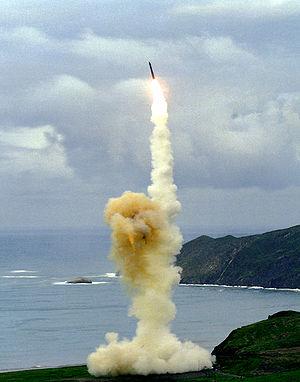
Un missile balistique intercontinental est un missile balistique à longue portée.
Le Single Integrated Operational Plan est une planification stratégique qui spécifie la façon dont les armes nucléaires des États-Unis devraient être utilisées en cas de guerre nucléaire. Au niveau de l'OTAN, un accord sur l'utilisation des armes nucléaires prévoit la participation du Royaume-Uni au SIOP. Le plan prend en compte les capacités nucléaires de la triade : les bombardiers stratégiques, les missiles balistiques intercontinentaux et les missiles balistiques lancés par sous-marin. Le SIOP, document hautement confidentiel, est l'un des plus secrets et sensibles de la politique de la sécurité nationale américaine.
La crise des missiles nord-coréens de 2013, également dénommée parfois crise nord-coréenne de 2013 dans les médias, est une série de fortes tensions diplomatiques entre la Corée du Nord et la Corée du Sud, les États-Unis et le Japon qui trouve ses origines après le lancement par les Nord-Coréens du satellite Kwangmyŏngsŏng 3 numéro 2 le 12 décembre 2012 et l'essai nucléaire du 12 février 2013, largement condamnés par la communauté internationale et qui ont conduit le Conseil de sécurité des Nations unies à envisager et à prendre de nouvelles sanctions contre le gouvernement de la République populaire démocratique de Corée.
Le statut de lancement rapide celui de lancement différé sont des classifications génériques de l'état de préparation au combat appliquées pour décrire des armes nucléaires.